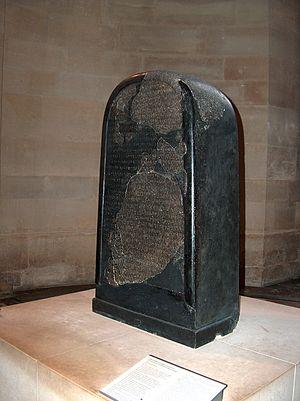
Stèle de Mesha, roi de Moab, commémorant ses victoires contre le royaume d'Israël. Basalte, vers 800 av. J.-C. Provenance